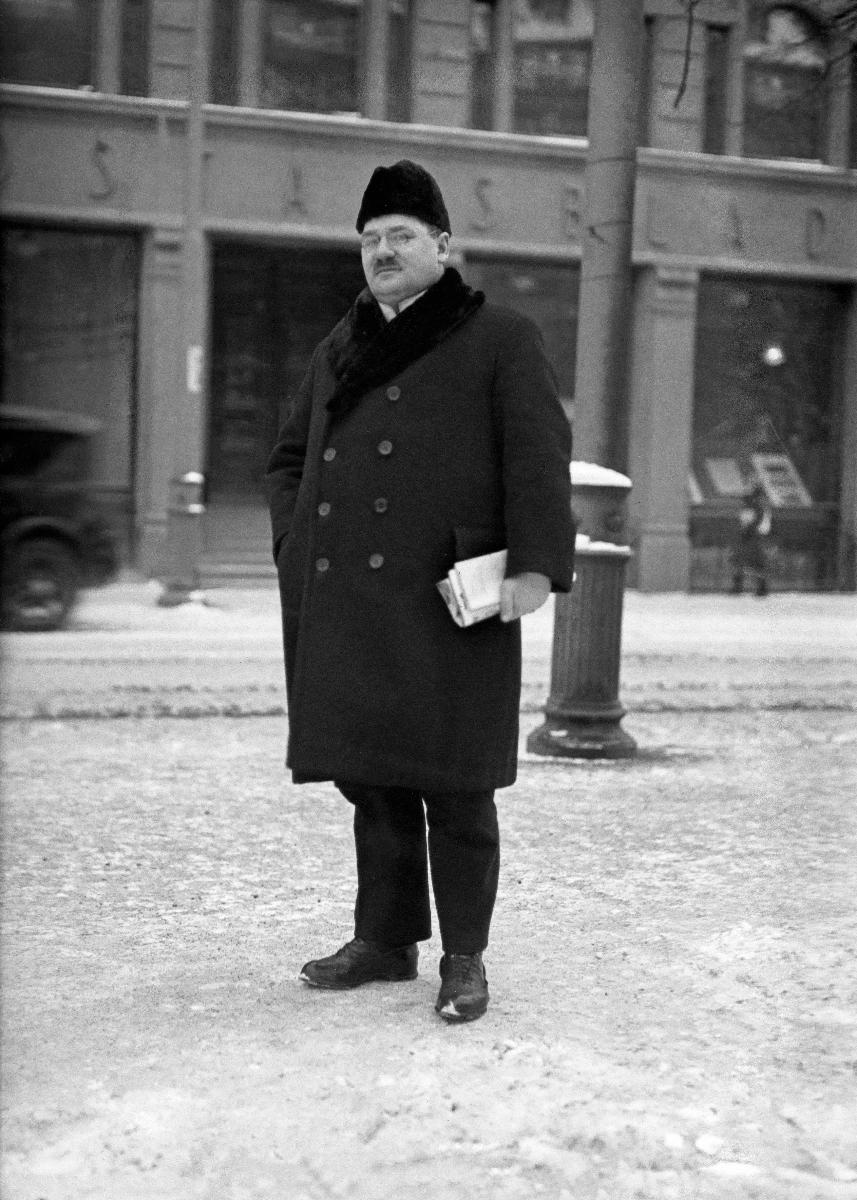
Sanomalehti Hufvudstadsbladetin toimitilat ja henkilökunta
Hufvudstadsbladets utrymmen och personal; Premises and staff of newspaper Hufvudstadsbladet
sisällön kuvaus: Sanomalehti Hufvudstadsbladetin toimitilat ja henkilökunta, Läntinen Heikinkatu 22, Helsinki 1927. Tunnistamaton henkilö, Rolf Witting? content description: Premises and staff of newspaper Hufvudstadsbladet in Helsinki 1927. An unidentified person, Rolf Witting? innehållsbeskrivning: Hufvudstadsbladets utrymmen och personal vid V. Henriksgatan 22 i Helsingfors 1927. Oidentifierad person, Rolf Witting?
Vuosi: 1927
Paikka: Suomi, Uusimaa, Helsinki
Aiheet: sanomalehdet; henkilökunta; HBL; newspapers; staff; personnel; dagstidningar; tidningar; personal